Graeme van Buuren

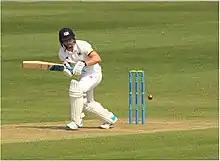
van Buuren in 2022

Graeme Lourens van Buuren (born 22 August 1990) is a South African-born English cricketer who plays for Gloucestershire. In March 2022, he was appointed the captain of the team for first-class and List A matches and held the position until standing down in January 2025. Van Buuren initially qualified to play in English county cricket due to his British spouse, but was granted British citizenship in December 2021.